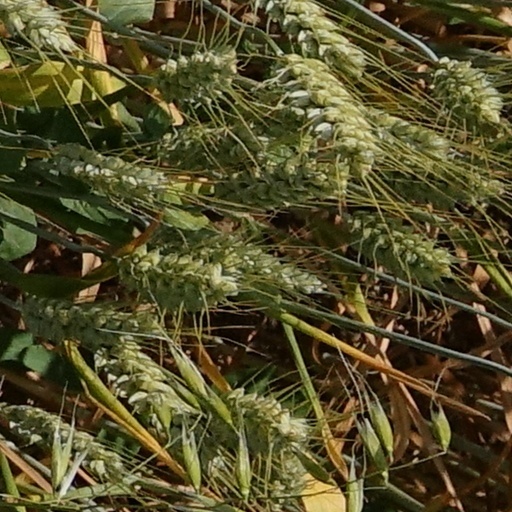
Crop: wheat